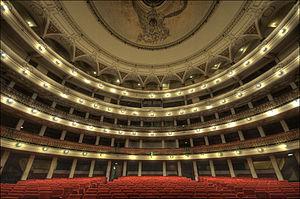
Cet article vise à tracer l’ébauche d’un panorama de la littérature cubaine contemporaine, fertile et d’une richesse tant qualitative que quantitative.
Le Grand Théâtre de La Havane est un célèbre Théâtre / Opéra de style néobaroque de la vieille ville de La Havane à Cuba.